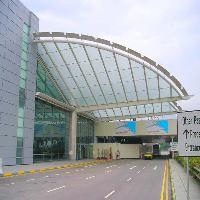
Weather: cloudy or overcast